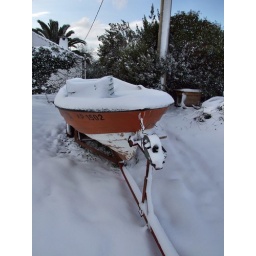
that boat is next to my house in Nea makri and was so beautiful standing there in the snow!!!